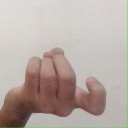
अक्षर: ज